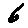
Label: 6